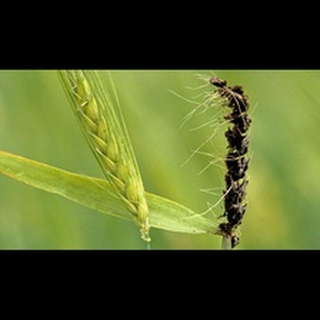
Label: wheat_smut